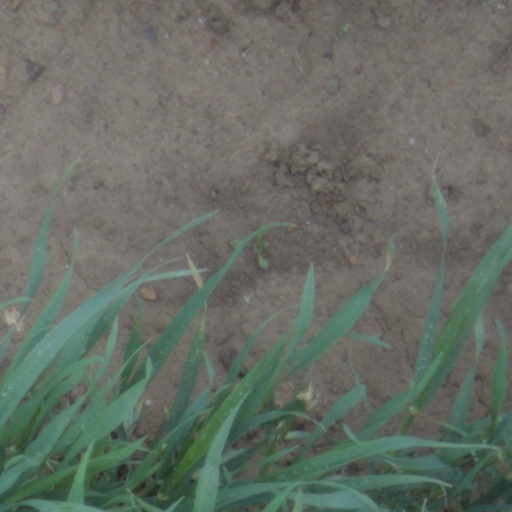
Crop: wheat